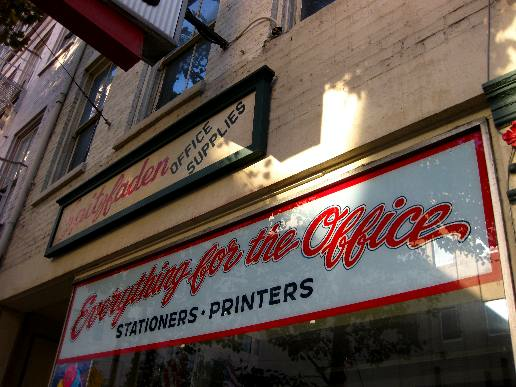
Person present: No